I'm going to Disney World!

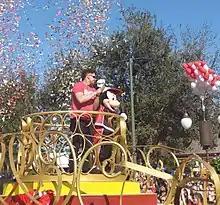
Super Bowl LIV MVP Patrick Mahomes in the parade at the Magic Kingdom the day after the game

"I'm going to Disney World!" and "I'm going to Disneyland!" are advertising slogans used in a series of television commercials by The Walt Disney Company that began airing in 1987. Used to promote the company's theme park resorts in Florida and California, the commercials most often are broadcast following the Super Bowl and typically feature an NFL player (usually the Super Bowl MVP) shouting the phrase while celebrating the team's victory immediately after the championship game. These commercials have also promoted champions from other sports, athletes setting records, and winners of non-sport competitions such as "American Idol".